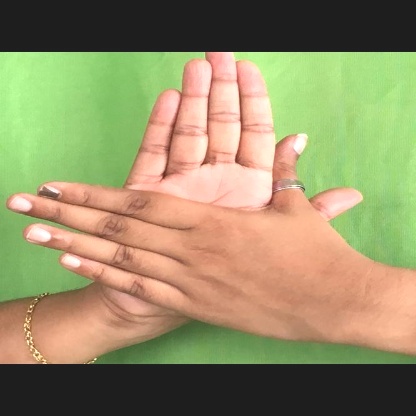
Mudra: Chakra